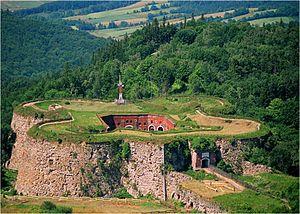
Le Fort de Srebrna Góra est un ancien fort militaire, actuellement monument historique et transformé en musée, situé en Basse Silésie en Pologne. Il fut construit de 1765 à 1777 dans le royaume de Prusse.
Pour être reconnu monument historique de Pologne, un site doit être déclaré comme tel par le Président de la République de Pologne. Le terme « monument historique » a été introduit dans la législation polonaise en 1990, et les premiers monuments historiques ont été déclarés par le Président Lech Wałęsa en 1994.